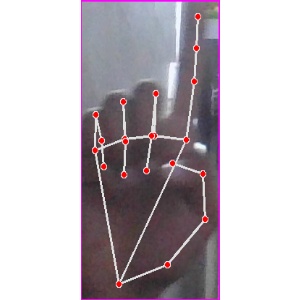
अक्षर: क